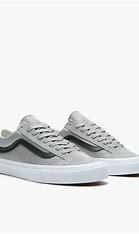
Brand: Vans
Model: Style 36 Skate